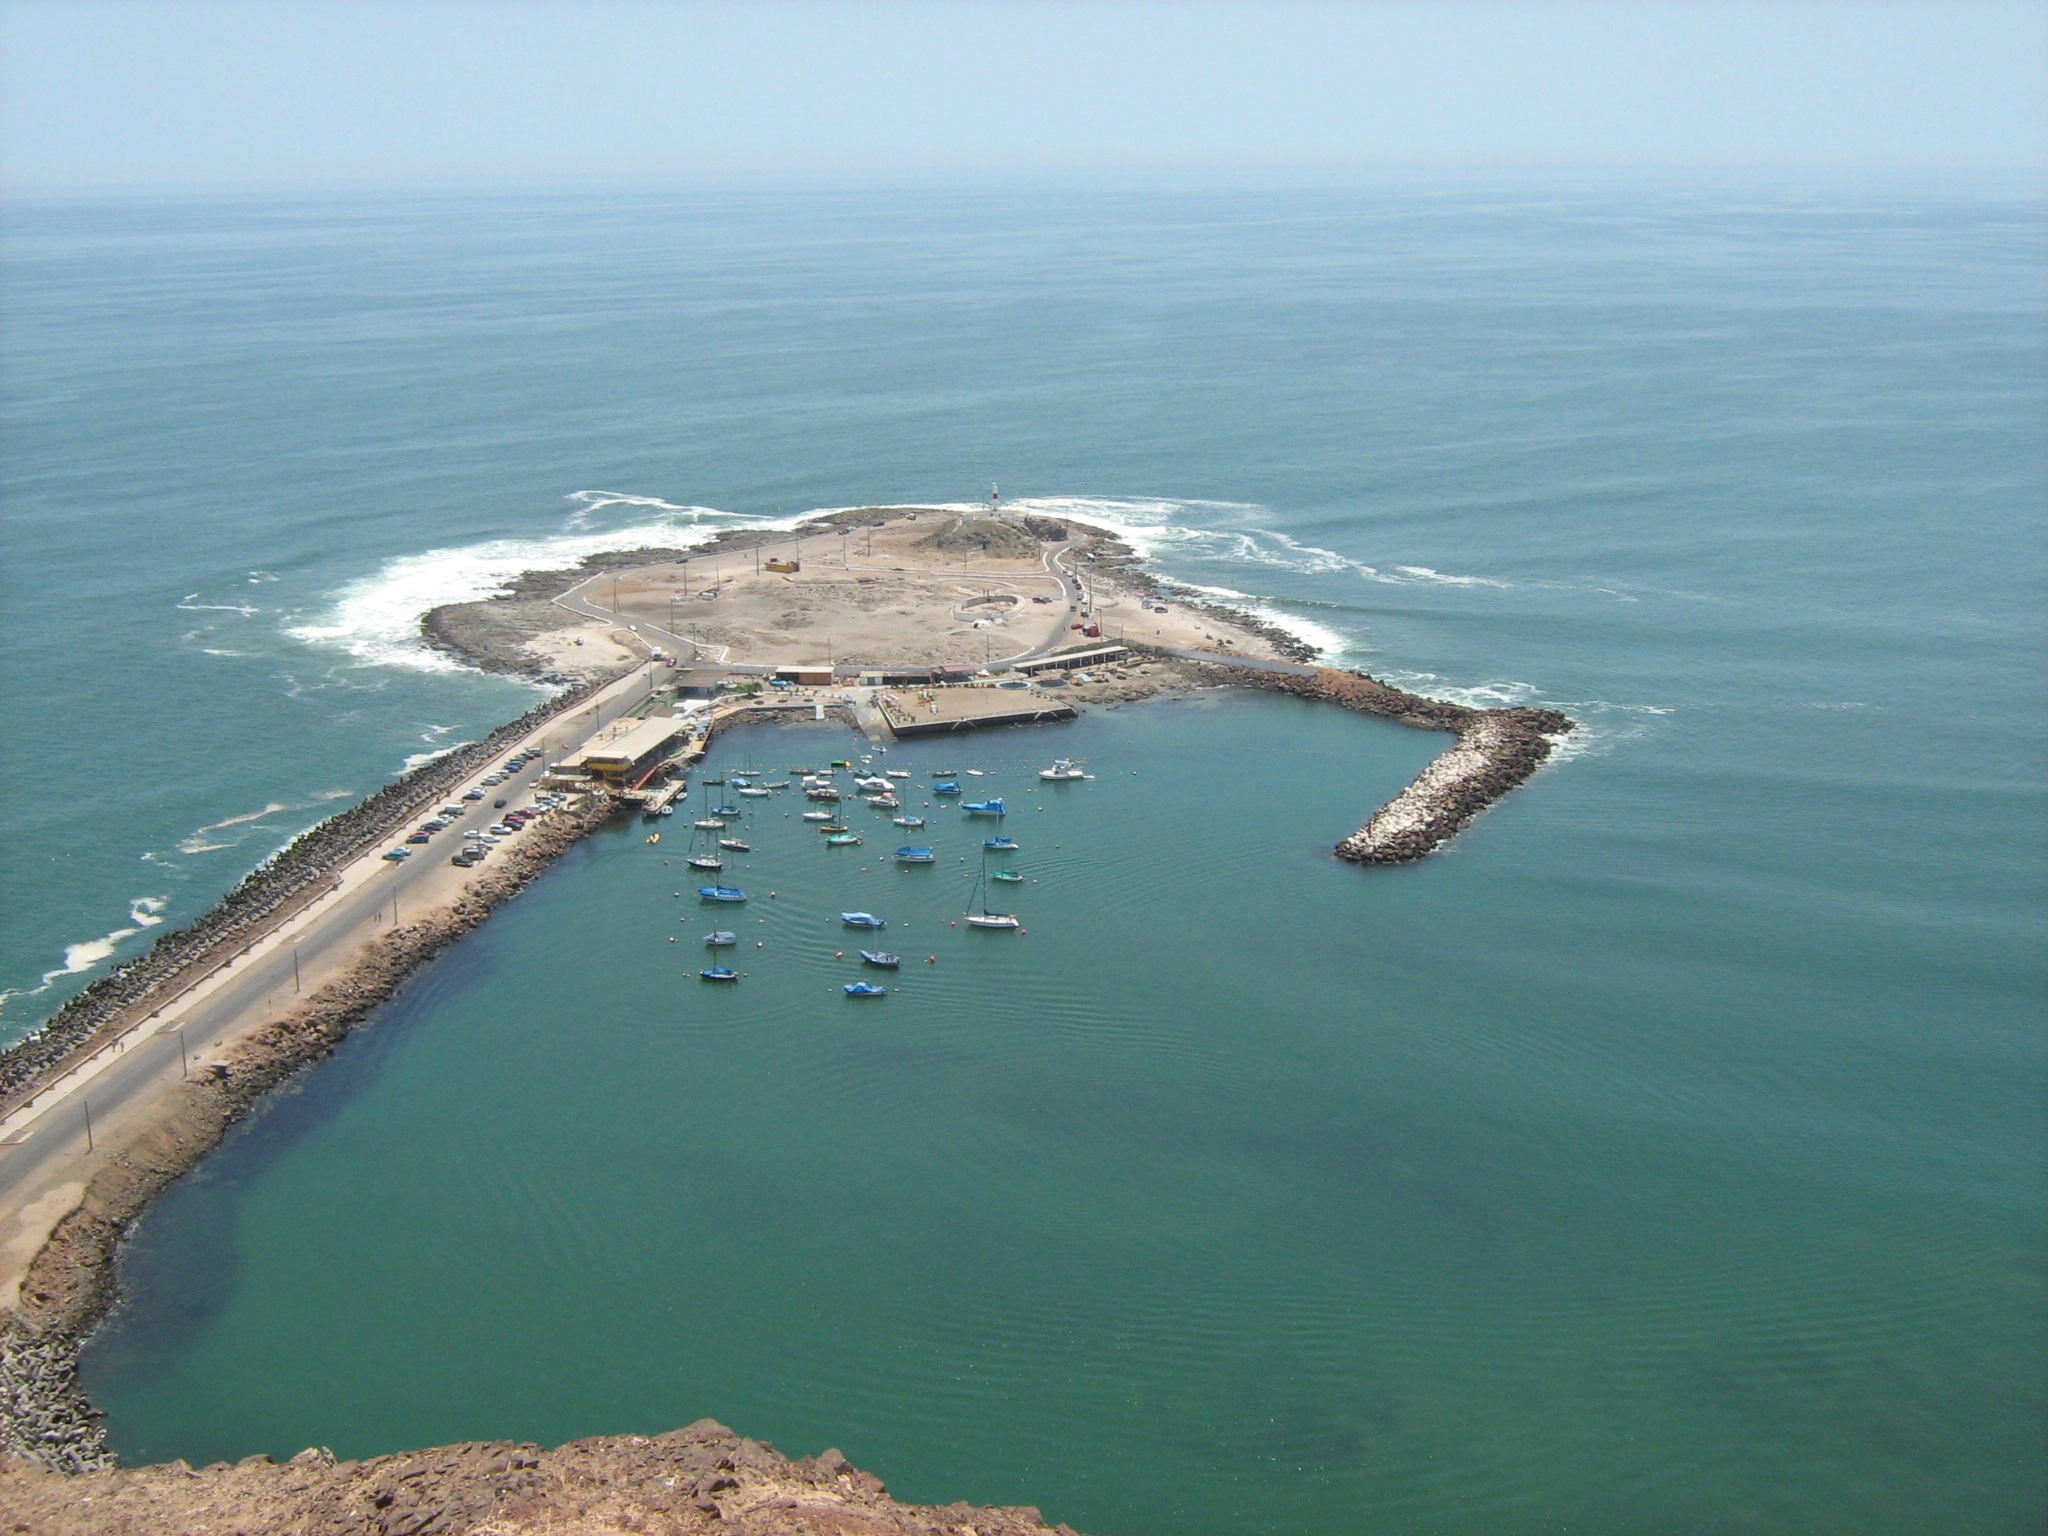
beach, landscape, sea, coast, nature, sand, ocean, shore, cliff, cove, bay, terrain, waves, archipelago, channel, cape, islet, coastal landscape